Adam Pacitti

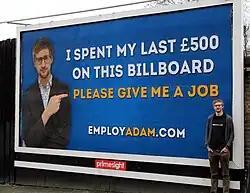
Adam Pacitti with the "Employ Adam" billboard

In January 2013, when he was an unemployed graduate, Adam spent the last £500 in his bank account on a billboard in Shoreditch, London, in hopes that he would find work from it. It promoted a dedicated campaign website, aptly-named employadam.com. The website hosted a tongue-in-cheek video promoting his marketing skills, including his first-class degree in Media Production, to potential recruiters. In one part of the video, Pacitti stated: "I am looking for work in the ultra-competitive, cut-throat and slightly vacuous industry that is the media." He was successful with the stunt, being employed soon after by production company KEO Digital, where he landed a post as a junior producer. In February, one month after, he bought another billboard space, this time thanking people for helping him. It read: "I spent my first wage packet on this billboard. Thank you for helping me." This saw "The Times" dub him "the poster boy for jobseekers" in a headline.